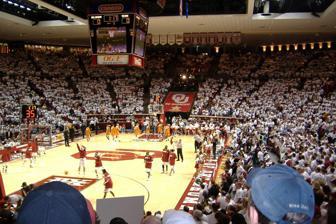
Building: Lloyd Noble Center
Country: United States of America
Year built: 1975
Arena in Norman, Oklahoma, US Lloyd Noble Center The Oklahoma Sooners men's basketball team warms up before a game against the Texas Longhorns Location 2900 Jenkins Avenue Norman, Oklahoma ,  73072 Coordinates 35°11′15″N 97°26′40″W / 35.18750°N 97.44444°W / 35.18750; -97.44444 Owner University of Oklahoma Operator University of Oklahoma Capacity 10,967 (2020-Present) 11,562 (2013–2019) 12,000 (2001–2013) 11,100 (1994–2001) 10,871 (1975–1994) Surface Multi-surface Construction Broke ground 1973 Opened October 27, 1975 Renovated 2001, 2018, 2023 Construction cost $6 million ($34 million in 2023 dollars ) $17.1 million (2001 renovation) $7 million (2018 Griffin addition) $9.5 million (2023 renovation) Architect Sorey, Hill & Sorey Ellerbe Becket (renovations) Tenants Oklahoma Sooners ( NCAA DI ) (1975–present) The Lloyd Noble Center is a 10,967-seat multi-purpose arena located in Norman, Oklahoma , some 19 mi (31 km) south of downtown Oklahoma City . It opened in 1975 and is home to the University of Oklahoma men's and women's basketball and women's gymnastics teams of the Southeastern Conference .  It also regularly hosts concerts, including city school orchestra concerts, and graduation ceremonies for colleges with the University of Oklahoma as well as those for several high schools in area. History Before the construction of the facility, the teams played in the much smaller OU Field House , now known as McCasland Field House, located on campus near Oklahoma Memorial Stadium . The success of Sooner basketball teams in the early 1970s including star forward Alvan Adams , motivated the building of a larger, state-of-the-art, arena, the Lloyd Noble Center (LNC), which was built in 1973-75 at a cost of $6 Million. The center is named after Samuel Lloyd Noble (1896–1950), a Houston oilman and philanthropist, and founder of the Noble Corporation and the Samuel Roberts Noble Foundation . Noble is an alumnus and former member of the OU Board of Regents, and his foundation provided OU's first ever $1 million gift to finance the center. The Sooners frequently sold out the arena during the Coach Billy Tubbs era, with All-American forward Wayman Tisdale leading the high-scoring team to several Big Eight Conference titles and NCAA Tournament appearances. This led to the popular colloquialism around Norman that Lloyd Noble Center is "the house that Alvan built and Wayman filled."   Other notable basketball stars who played at the LNC include Mookie Blaylock , Stacey King , Blake Griffin , Buddy Hield and Trae Young , all of whom also played in the NBA , as well as Stacey Dales , Courtney Paris and Danielle Robinson , who went on to play in the WNBA . The LNC has hosted NIT games and NCAA Women's Gymnastics Regional and Semifinal competitions, an NCAA Wrestling Championship, as well as one NBA game.  In January 2006, the NBA and the New Orleans Hornets decided to move two games from the Pete Maravich Assembly Center in Baton Rouge to Oklahoma City due to the devastation of Hurricane Katrina and the subsequent low attendance it caused. The Ford Center in Oklahoma City was unavailable for one of the games against the Sacramento Kings , so it was played in the Lloyd Noble Center. OU and OU Athletics donors have made several investments in the arena over the years to update it, including a $17.1 M renovation in 2001<ref OU Athletics Press Release 11/08/2001 </ref>, the addition of the $7 M 18,000 sq ft Griffin Family Performance Center in 2018, and extensive expansion and modernization of the men's and women's basketball locker rooms, offices and meeting facilities, updated video and sound systems, and renovated concourse amenities in 2023 ($9.5 M). Facilities Description For sports the LNC can seat 11,700, but with standing room tickets the attendance has sometimes swelled to 12,000.  As a concert venue, the Lloyd Noble Center can hold between 2,848 and 4,516 in a theater set-up, 6,165 for end-stage concerts, and 11,238 for center-stage concerts. The arena contains 18,000 sq ft (1,700 m 2 ) of arena floor space as well as 22,534 sq ft (2,093.5 m 2 ) of concourse space, allowing for trade shows to be held at the arena. The arena stands only 51 ft (16 m) tall since the majority of the structure is under ground (including the entire lower arena level), and contains a 40 by 60 ft (12 by 18 m) portable stage and a state-of-the-art scoreboard and video systems that were updated in 2023. There are 12 concession stands at the concourse. Concerts Numerous concerts have been held in the Lloyd Noble Center, and the arena was particularly popular for that in its first ten years.   With increased competition from Oklahoma City venues, such as the Myriad/Cox Arena , Ford/Chesapeake/Paycom Center , Jim Norick Arena , Zoo Amphitheater , and Gaming Casinos statewide, the number of musical acts has diminished to just a few per year. Some of the notable musicians and bands that have performed at the LNC include Elvis Presley performing two back-to-back concerts at the center on March 25 & 26 1977, just five months before his death. , The Grateful Dead on October 11, 1977, [U2]] on June 10, 1983, and Journey Frontiers Tour for three dates in July, 1983, returning in 1998. Amy Grant recorded half of her live albums, In Concert and In Concert Volume Two , at the LNC. See also List of NCAA Division I basketball arenas References